Oyi

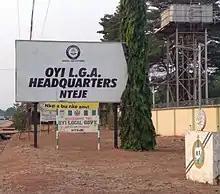
A sign board at the entrance into Oyi in Anambra state

Oyi is a Local Government Area in Anambra State, Nigeria. It is home to the Oyi people. The towns that make up the local government are Nkwelle-Ezunaka, Awkuzu, Ogbunike, Umunede Umunya and Nteje. This Local Government Area falls under the Anambra Central senatorial district in Anambra state.